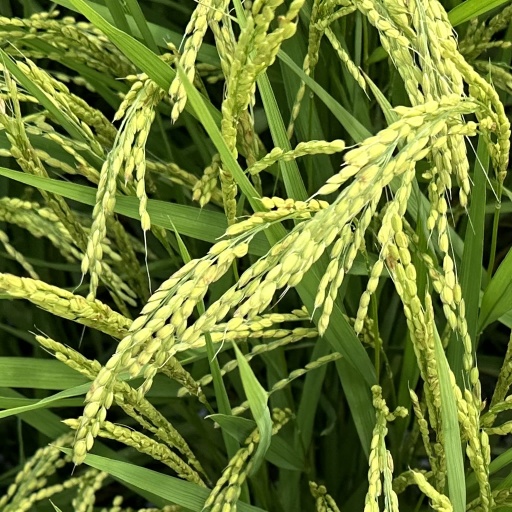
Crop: rice